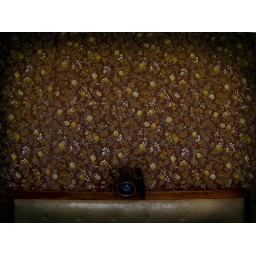
beach house in canada.